Jimmie Johnson

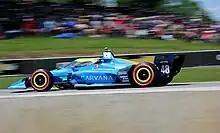
Johnson during the 2022 Sonsio Grand Prix at Road America

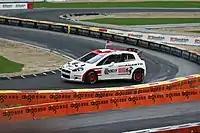
Johnson driving a Fiat Grande Punto S2000 Abarth at the 2007 Race of Champions at Wembley Stadium.

Johnson started his 2024 part-time season with a 28th-place finish at the 2024 Daytona 500. He also raced at Texas (29th), Dover (28th), Kansas (38th), Charlotte (29th), and Indianapolis (33rd). On July 26, Legacy Motor Club released crew chief Jason Burdett and several members of the No. 84 team.